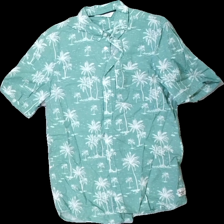
View: front
Type: Shirt
Category: Children
Brand: H&M
Colors: Green, White
Material: 100% cotton
Pattern: Floral print
Cut: Regular, Cropped
Size: 170
Season: All
Price range: 50-100
Recommended usage: Reuse
Description: Cropped sleeved shirt for children